Andrew Maxwell

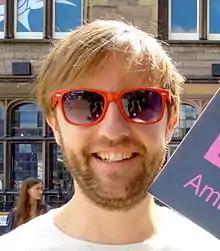
Maxwell in 2013

Andrew Maxwell (born 3 December 1974) is an Irish comedian and narrator, known for narrating the MTV reality series "Ex on the Beach".